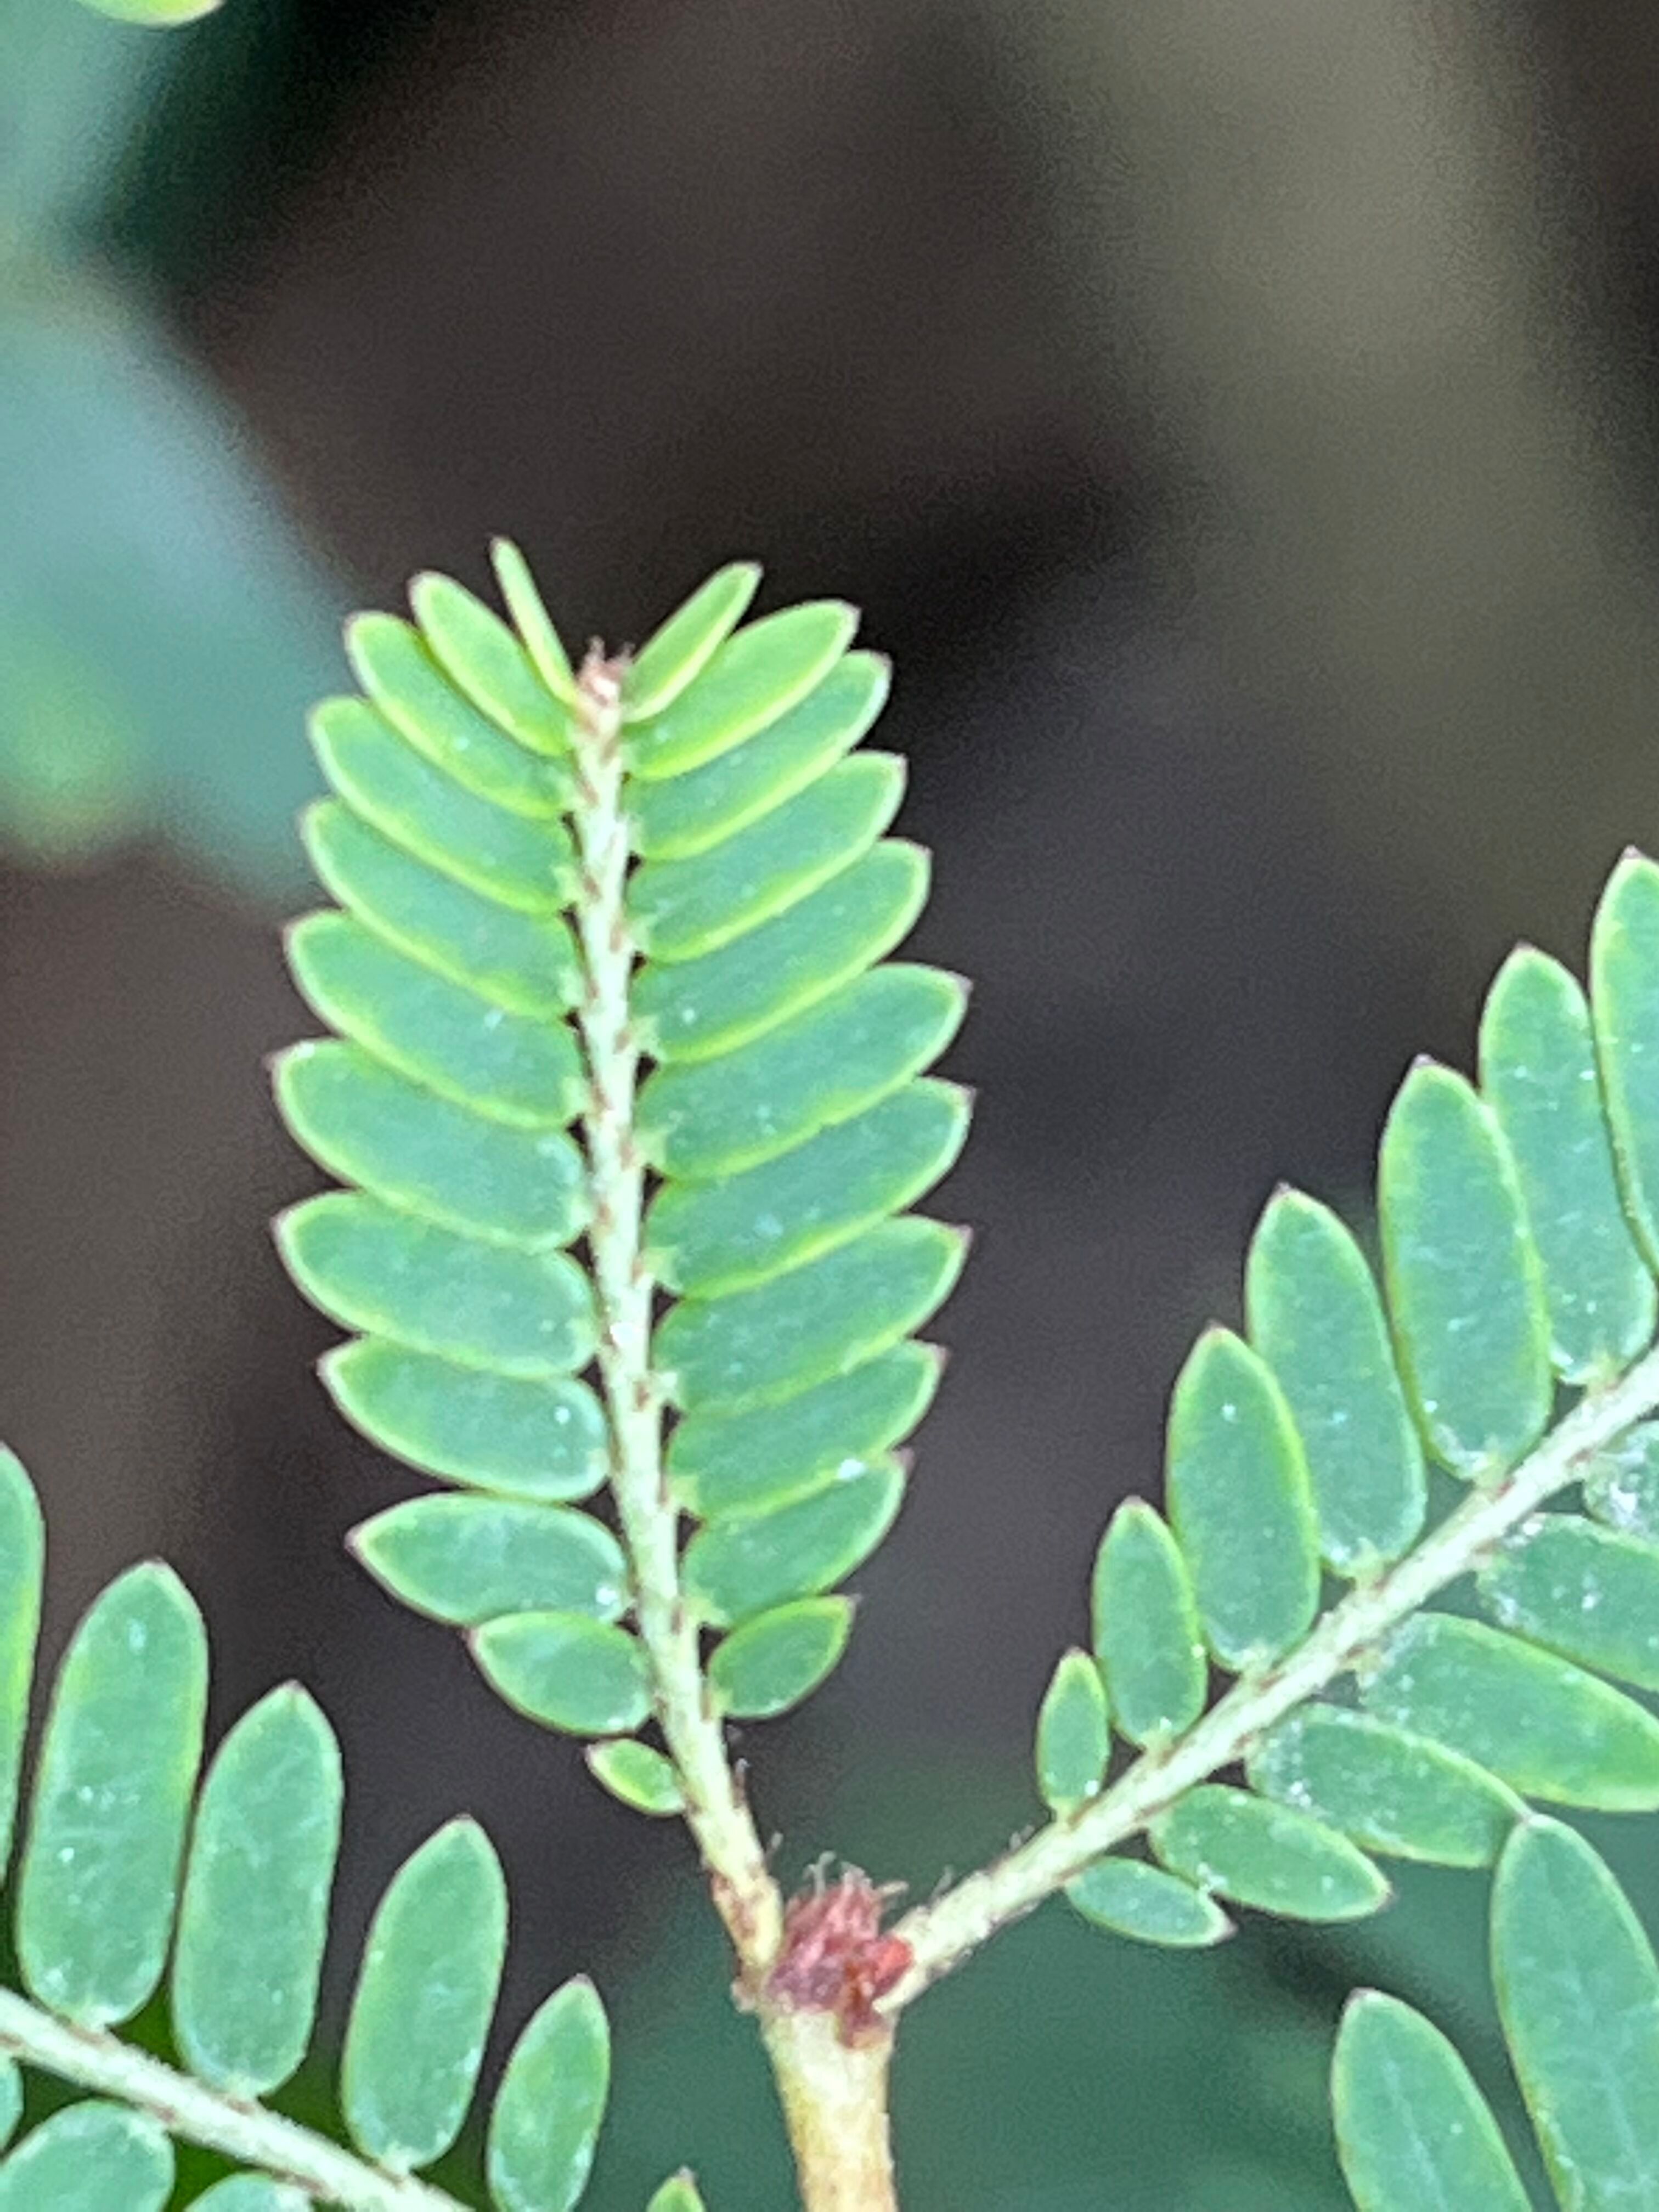
Plant species: phyllanthus-emblica